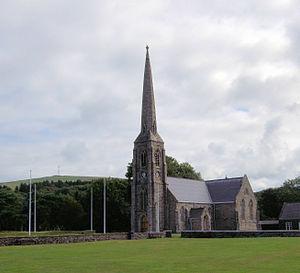
Le village de Saint John's est un bourg de la paroisse de German, situé sur la voie Douglas-Peel, dans l'intérieur de l'île de Man. La colline du Tynwald, lieu d'assemblée du parlement mannois, le Tynwald, est le cadre de la cérémonie de promulgation des lois de l'île, au cours de laquelle les nouvelles lois sont lues à la foule simultanément en anglais et en mannois tous les 5 juillet, à l'occasion du Tynwald Day, fête nationale de l'île de Man. Cette cérémonie attire des milliers de visiteurs qui participent ensuite à la foire du Tynwald.